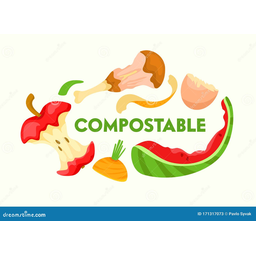
Label: generalcompost